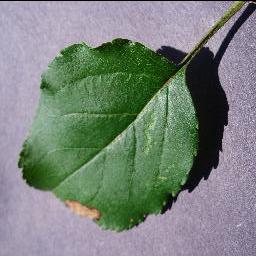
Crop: apple
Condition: black_rot